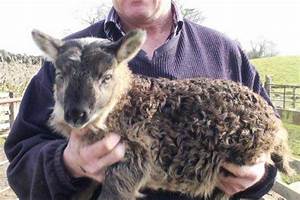
Label: sheep